Pa Konate

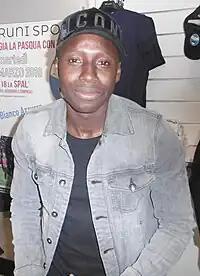
Konate pictured at SPAL's event in March 2018.

Konate signed for newly promoted Serie A side SPAL in the summer of 2017, signing a three–year contract with the club.